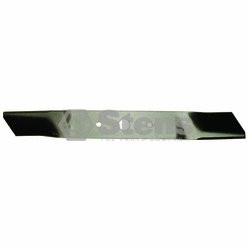
STENS 335-008.  Low-Lift Sand Blade / Murray 92003E701MA
Low-Lift Sand Blade / Murray 92003E701MA Pack Size:1 Kees 483011, Murray 92003E701, Murray 92003HT, Murray 92003E701MA Aladdin UMO29, Dealer Choice 50-1955, Dealer Choice 50-1940, Edgewater 155622, Green Meadow UMU2, Laser 91623, NHC MY2610, Oregon 97-010, Prime Line 7-06420, Quality 120421, Quality 120423, Rotary 6111, Sunbelt MU-2610, Sunbelt SB-6111, Sunbelt B1MU2610, Sunbelt B1PD5005 Murray Requires 2 for 38" deck Length: 19 3/8 ", Center Hole: 13/16 ", Outer Hole: 3/8 ", Center To Center: 4 ", Width: 2 1/4 ", Thickness: .120 "
Brand: STENS
Category: Home & Garden > Lawn & Garden > Outdoor Power Equipment Accessories > Pressure Washer Accessories > Water Sand Blasters